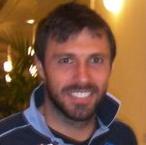
Age: 29